Leonard Casley

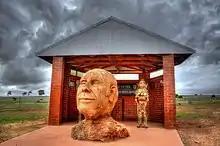
Bust of Casley

In 1969, Casley established what he called the Hutt River Province in protest at quotas being placed on wheat. He declared independence on 21 April 1970.